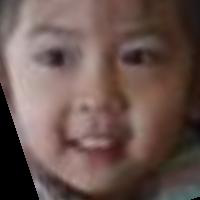
Age group: age 01-10